Islam in the People's Socialist Republic of Albania

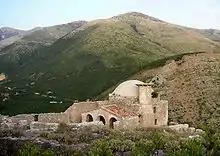
Old ruined Hajji Bendo Mosque and destroyed minaret from communist times in Borsh, southern Albania.

In the aftermath of World War Two, the communist regime came to power and Muslims, most from southern Albania were represented from early on within the communist leadership group such as leader Enver Hoxha 1908–1985), his deputy Mehmet Shehu (1913–1981) and others. Albanian society was still traditionally divided between four religious communities. In the Albanian census of 1945, Muslims were 72% of the population, 17.2% were Orthodox and 10% Catholic. The communist regime through the concept of national unity attempted to forge a national identity that transcended and eroded these religious and other differences with the aim of forming a unitary Albanian identity. Albanian communists viewed religion as a societal threat that undermined the cohesiveness of the nation. Within this context, religions like Islam were denounced as "foreign" and clergy such as Muslim muftis were criticised as being socially backward with the propensity to become foreign agents and undermine Albanian interests. The Bektashi order at a congress in May 1945 reaffirmed within their statutes its independence from the Sunni community in Albania. In 1949, a law was passed that required religious institutions to inculcate feelings of loyalty among their adherents to the Albanian communist party and that all religions had to have their headquarters in Albania. Akin to the Orthodox, the Bektashis entered into agreements with the communist state without difficulties which defined what was considered acceptable activities of their religious clergy and the declaration of participation in communist propaganda campaigns. The communists during this time treated the Bektashis somewhat differently as part of their clergy and adherents were casualties during fighting in World War Two while some Albanian communist elites had Bektashi heritage. However, some Sunni Muslim clergy individuals such as Mustafa Efendi Varoshi (mufti of Durrës), Hafez Ibrahim Dibra (former great mufti of Albania) and Xhemal Pazari (a prominent sheikh from Tiranë) were accused by the communists of collaborating with Axis occupying powers and imprisoned.